St Heliers

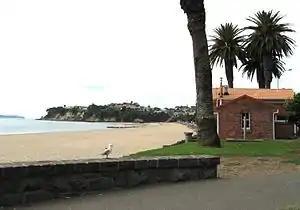

St Heliers is a seaside suburb of Auckland with a population of as of This suburb is popular amongst visitors for the beaches, cafés, and views of Rangitoto Island, the distinctive volcanic island in the Hauraki Gulf.